List of people from Sedalia, Missouri

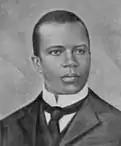
Scott Joplin

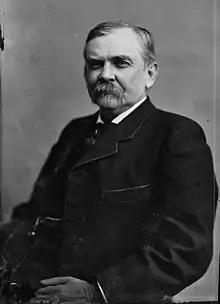
Senator George Graham Vest

On February 15, 1864, the Missouri General Assembly passed a bill granting Sedalia a city charter. The charter appointed the first city officers who served until elections were held in April 1864. The term of office for Mayor was one-year from 1864 to 1886; was two-years from 1886 to 1938; and four-years from 1938 until present. City municipal elections are held in April.